SAS Group

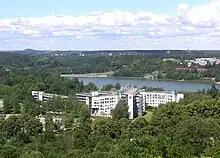
SAS Frösundavik Office Building

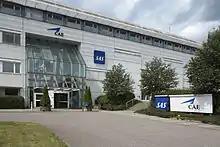
Former Scandinavian Airlines head office at Arlanda Airport

The SAS Group head office is currently in the SAS Frösundavik Office Building in , Solna Municipality, Sweden, in the Stockholm area.